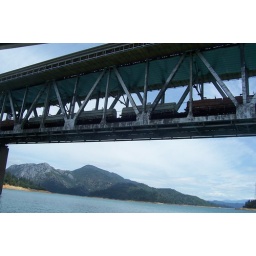
train crossing over the bridge while we were in the boat